Noach

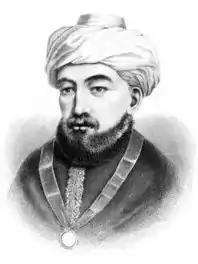
Maimonides

The sages taught that the God who punished the generation of the Flood and the generation of the Dispersion would take vengeance on people who renege on their word after money has been paid.